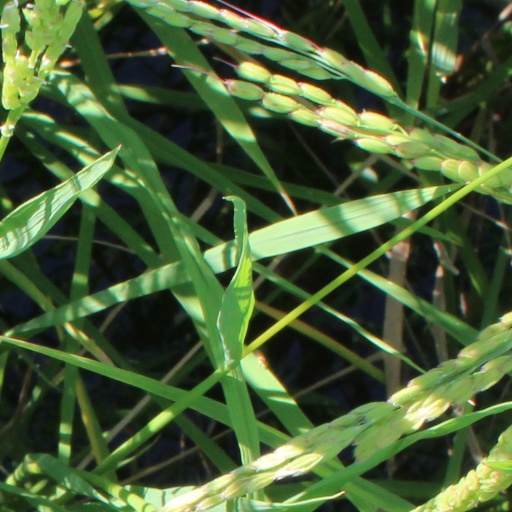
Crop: rice